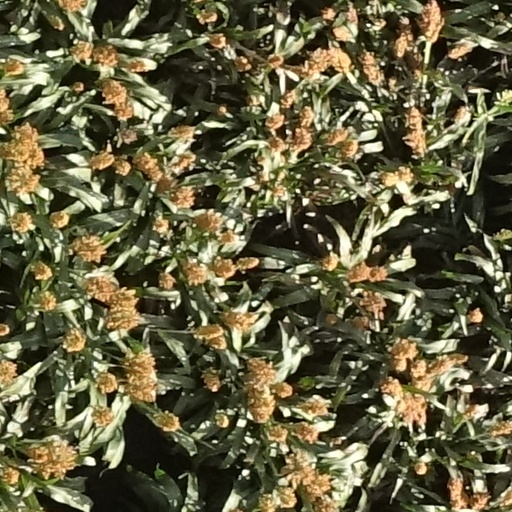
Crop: sorghum